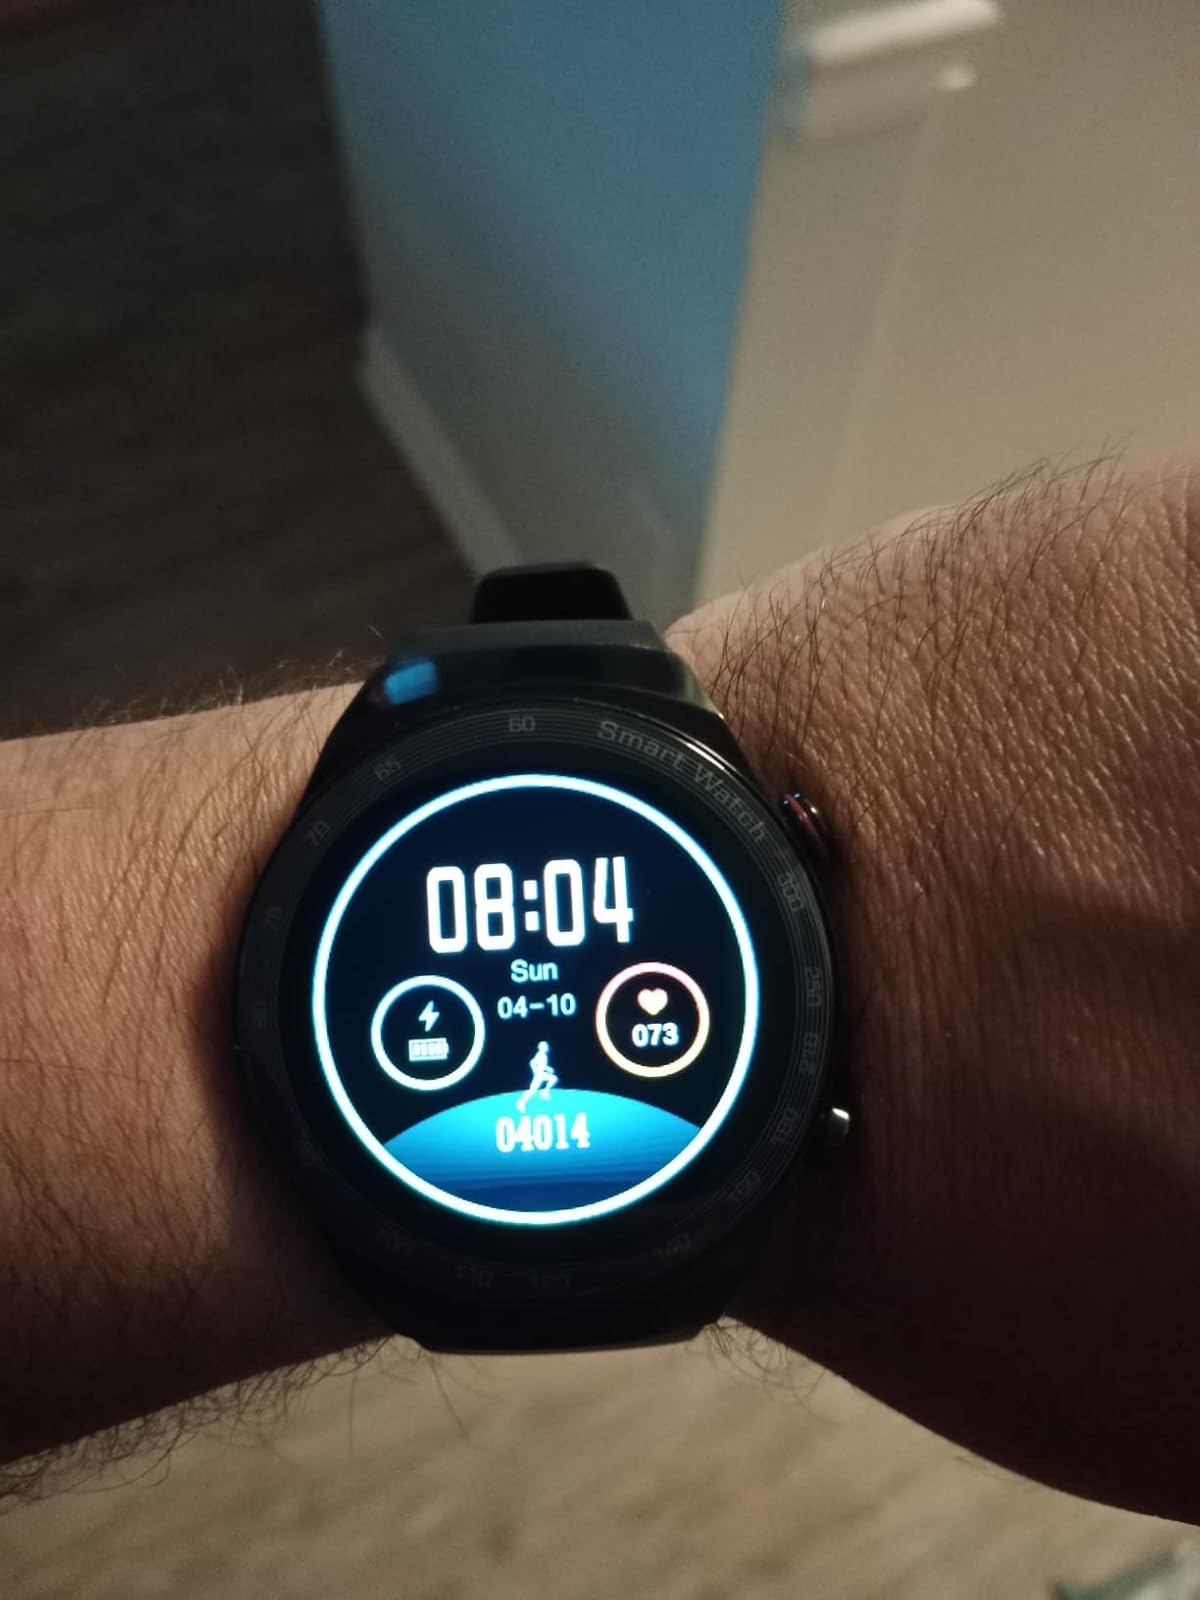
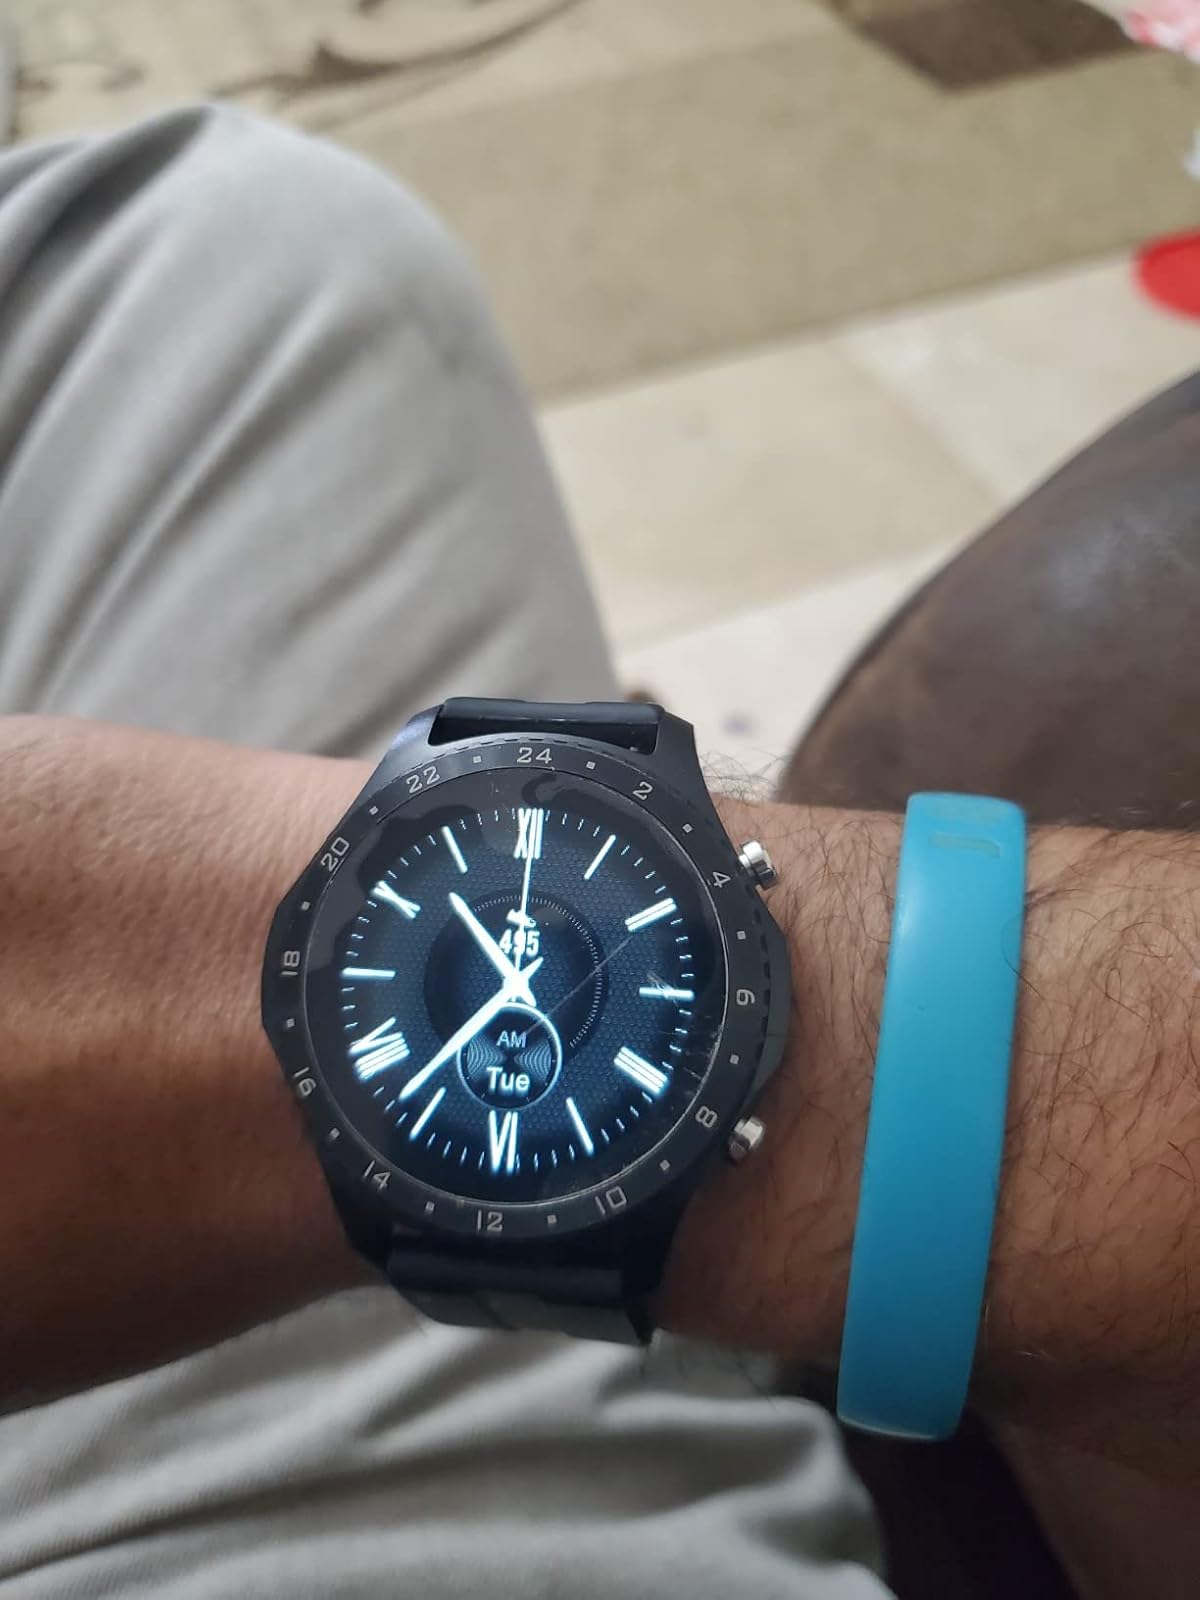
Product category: smartwatch
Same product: no